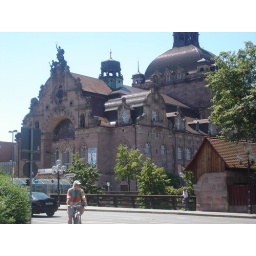
a man taking a stroll in his bike in nuremberg...while the word cup 06 was going on